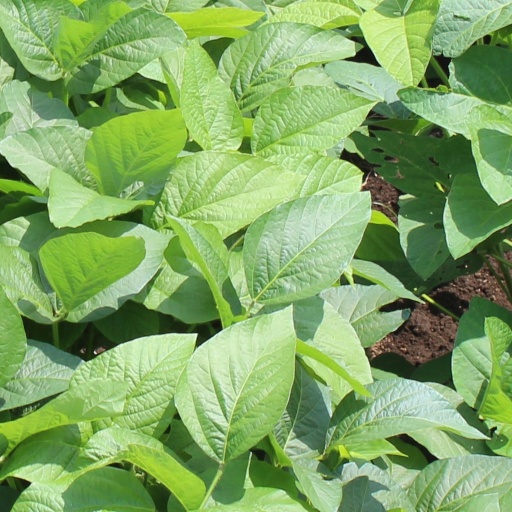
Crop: soybean